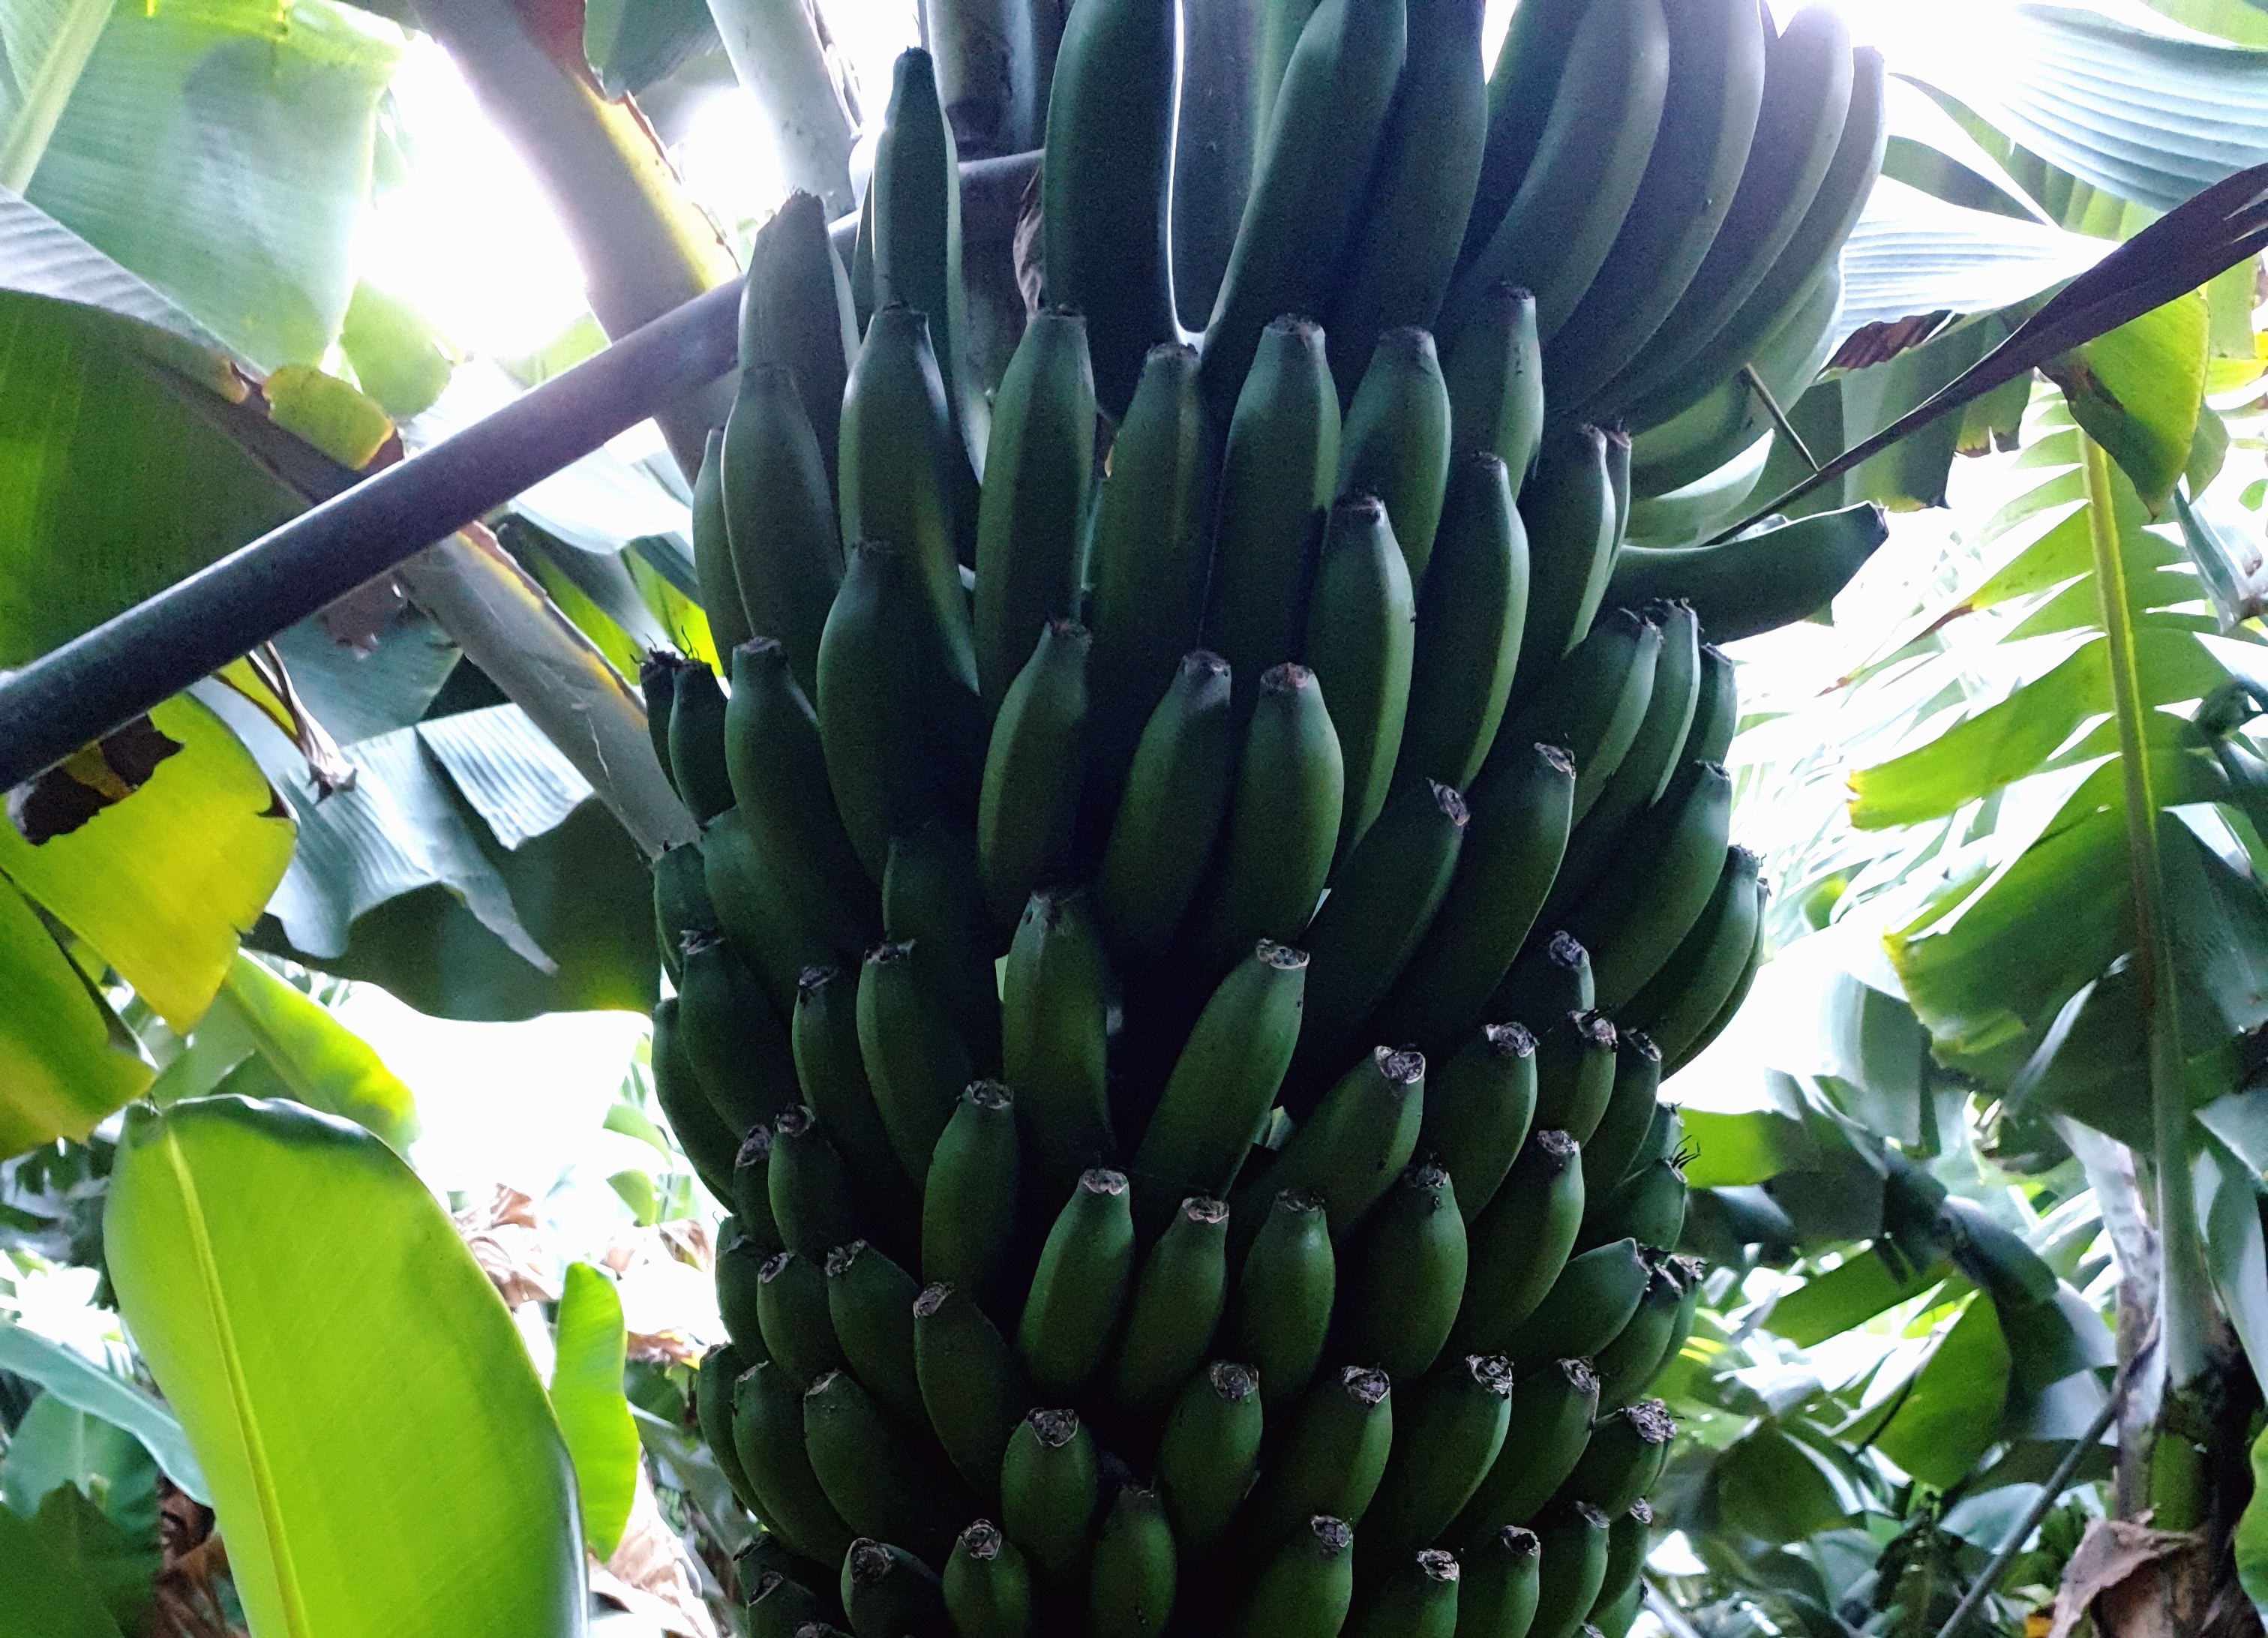
Label: Cut